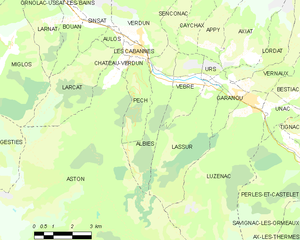
Carte des communes françaises: Albiès